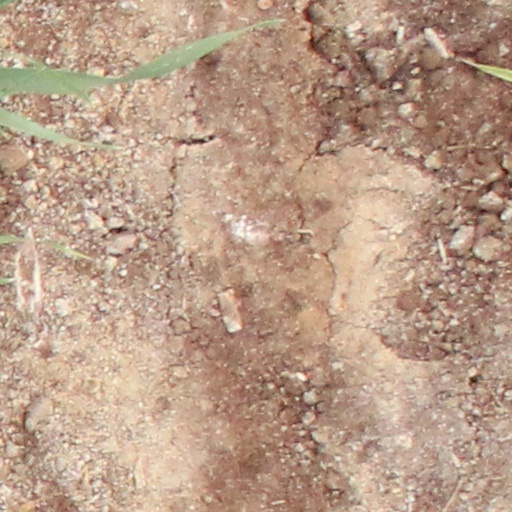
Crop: wheat